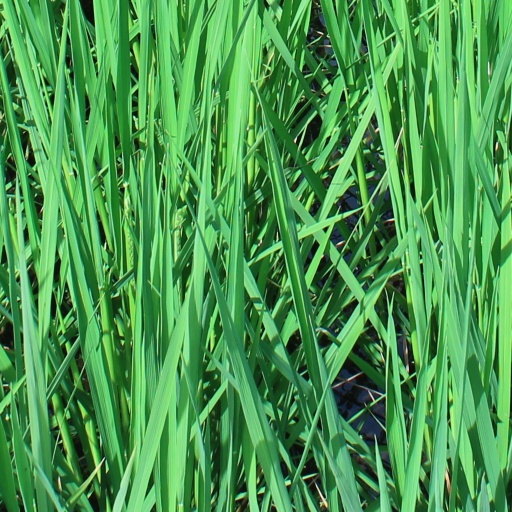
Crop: rice